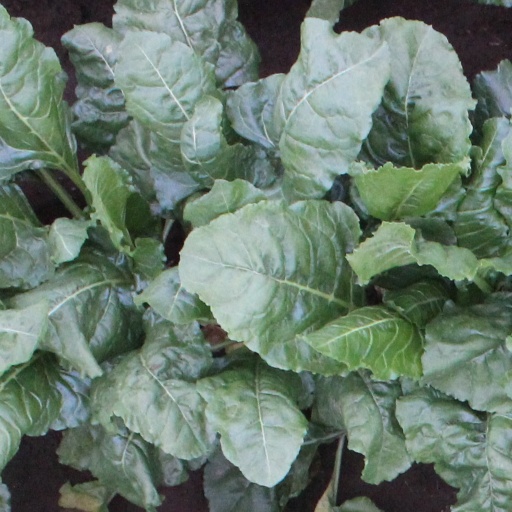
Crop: sugar beet